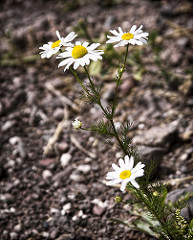
Flower: daisy